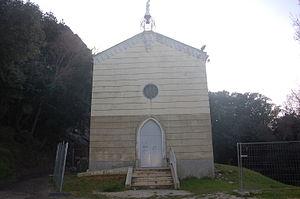
La chapelle Notre-Dame du Fenouillet, en travaux.
Le Fenouillet est une montagne du sud du Var, située principalement sur les territoires des communes de Hyères et La Crau.